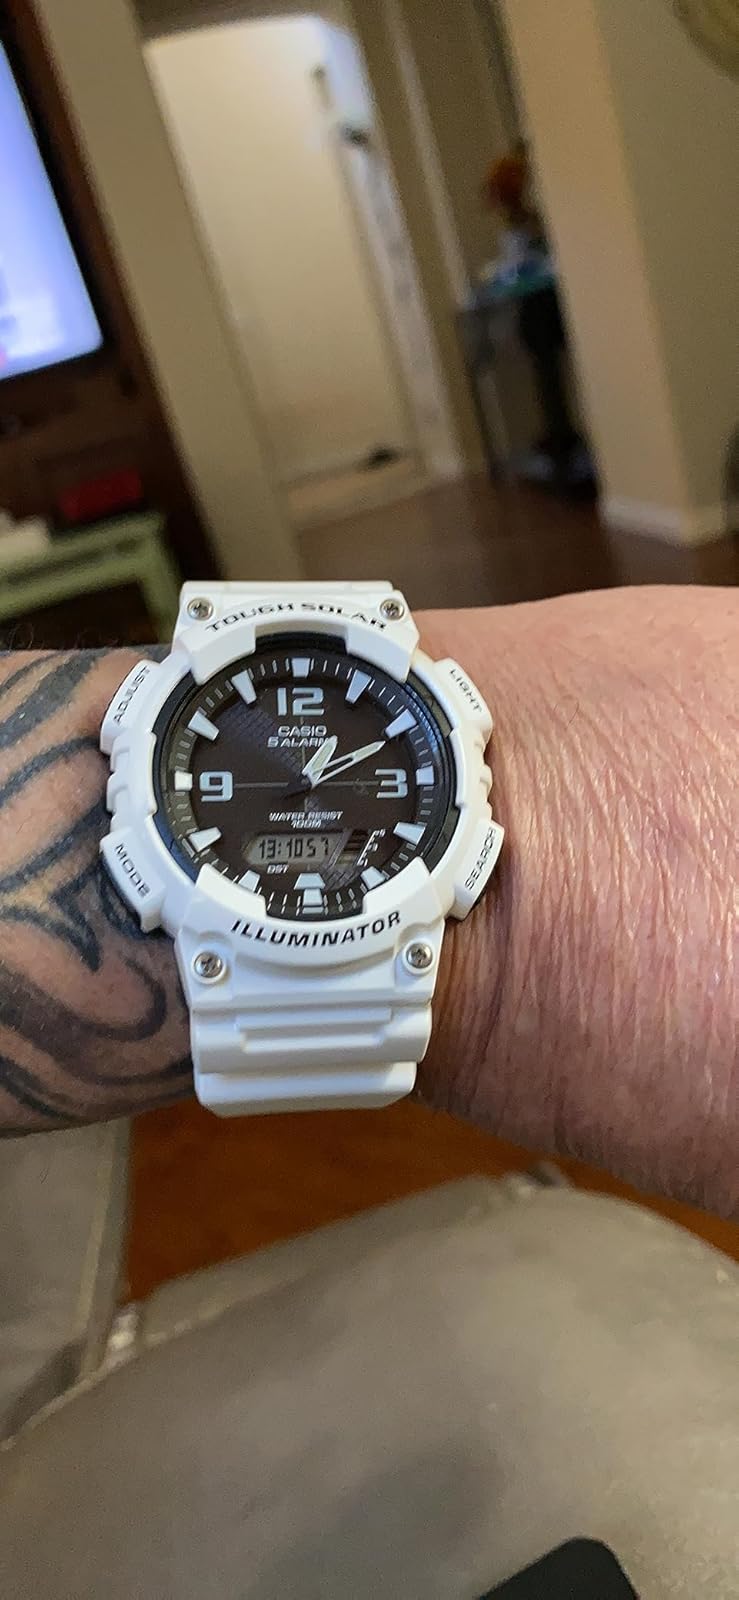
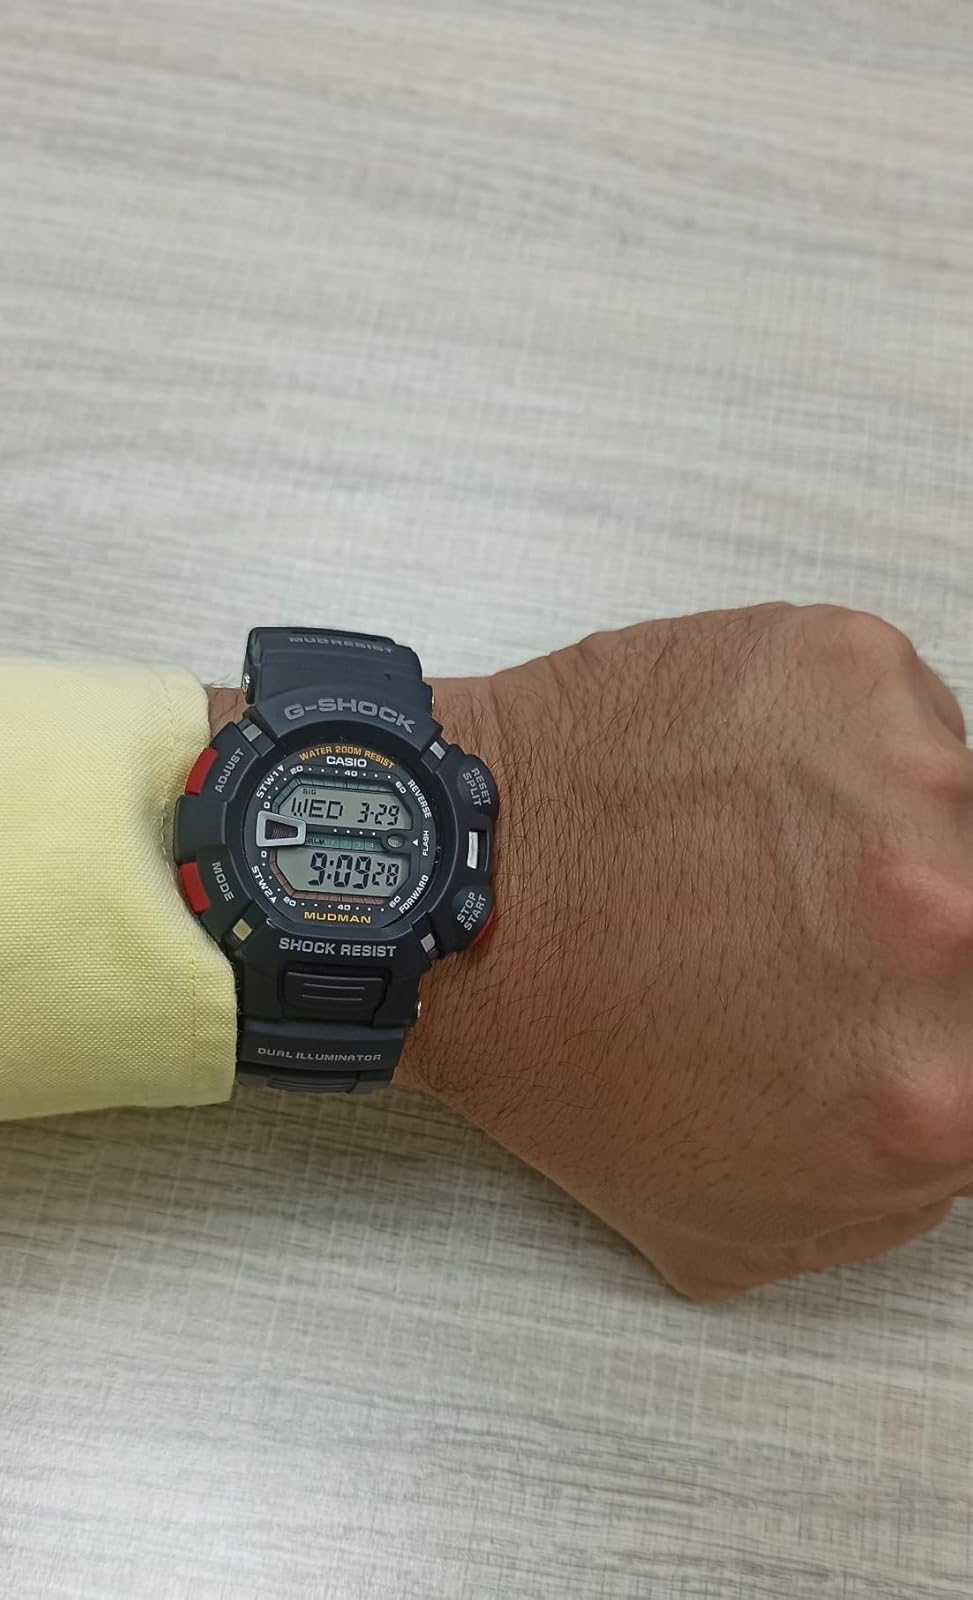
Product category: accessories_watch
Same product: no